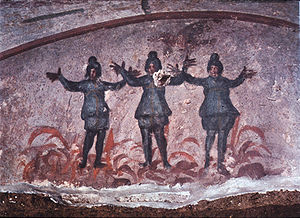
Tidlig kristen kunst og arkitektur / Kristen kunst før 313
Tidlig kristen kunst og arkitektur er den kunst der blev frembragt af kristne eller under kristent mæcenat eller beskyttelse i kristendommens tidligste periode, engang mellem 260 og 525 – afhængigt af den definition, der anvendes.